DEXRON

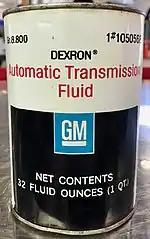
1967 GM Dexron (B) ATF. GM License No. B-10001

In 1957, GM released a new Type "A" Suffix "A" fluid specification. This fluid was better suited for the higher fluid temperatures caused by the unique torque converters and higher power engines of the day. The fluid specification was revised again in 1958, 1959, and 1960.